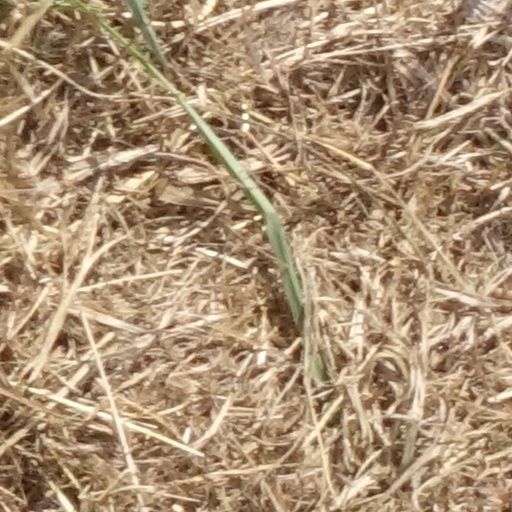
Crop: sorghum